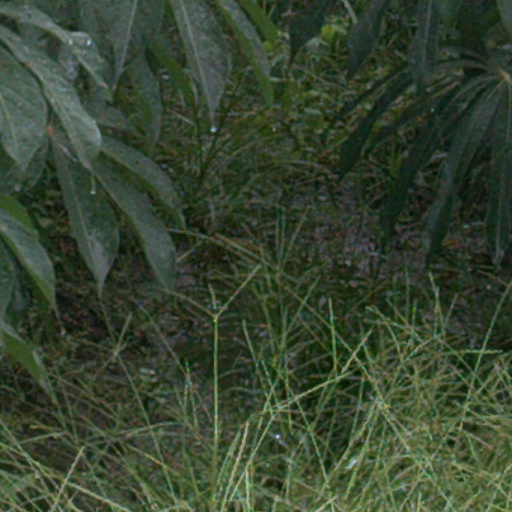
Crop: cassava